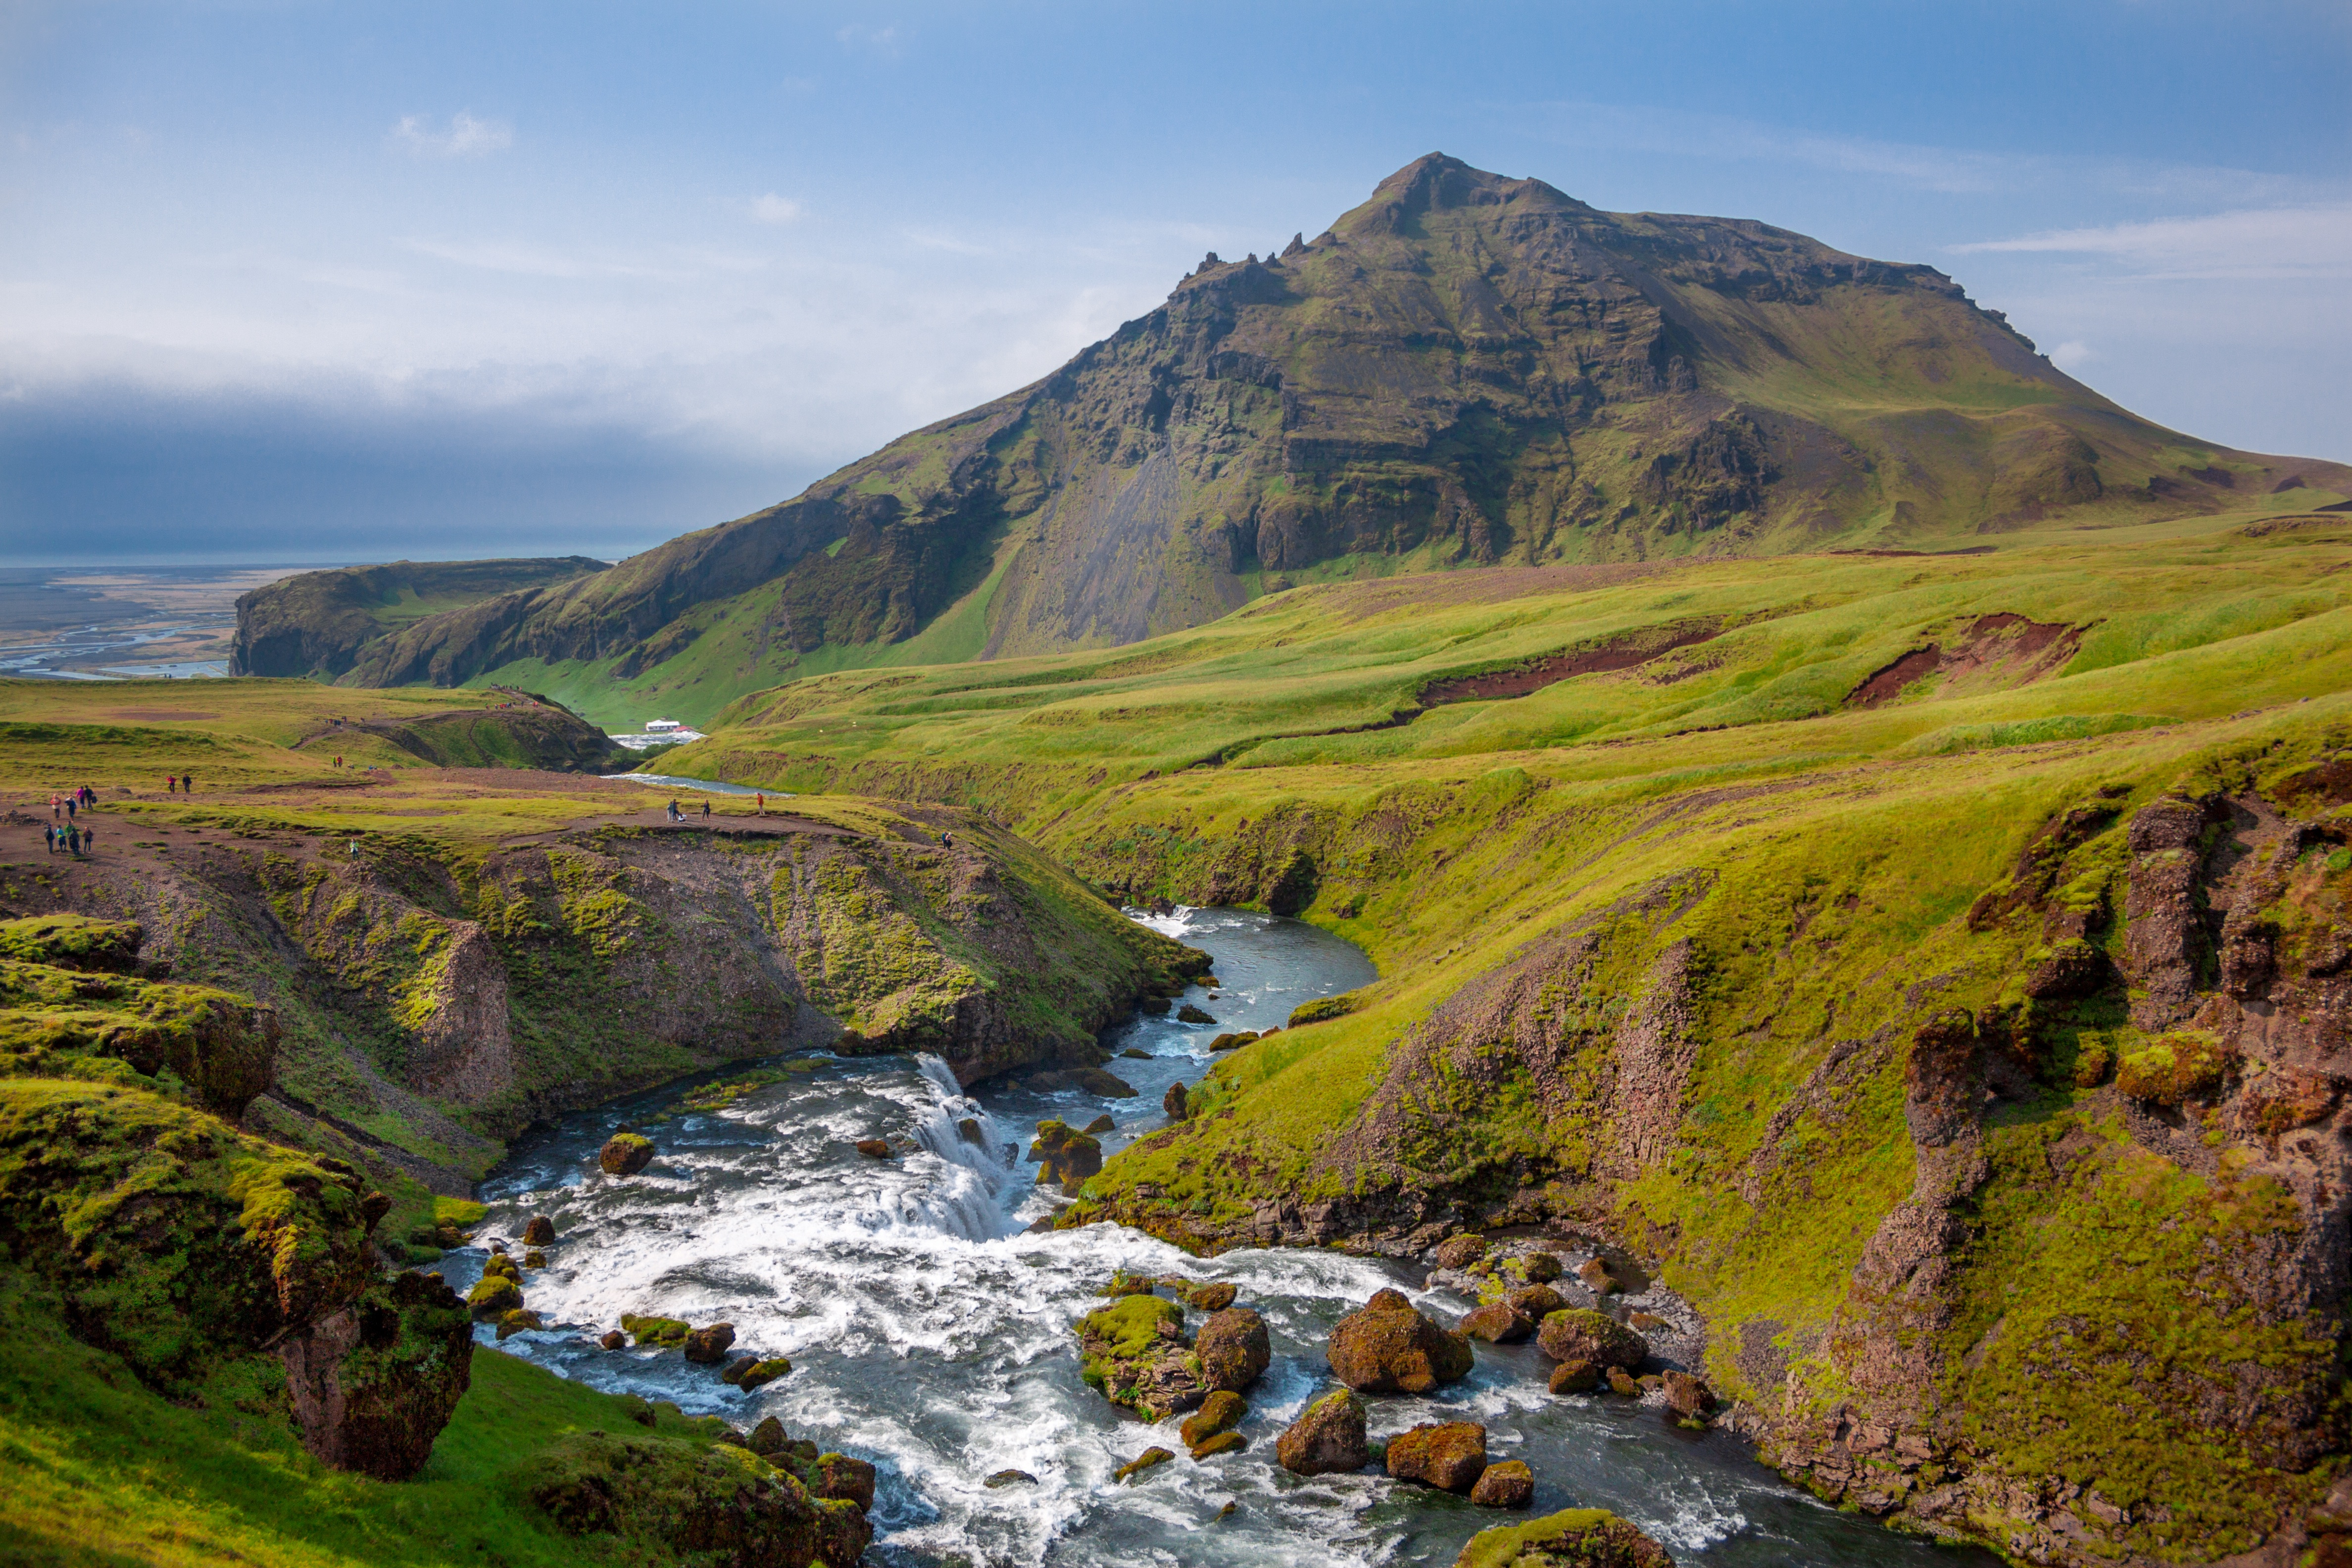
landscape, coast, water, nature, wilderness, mountain, people, hill, lake, river, valley, mountain range, cliff, stream, scenic, fjord, reservoir, highland, terrain, national park, ridge, greenery, rocks, alps, plateau, fell, loch, landform, tarn, mountain pass, geographical feature, mountainous landforms